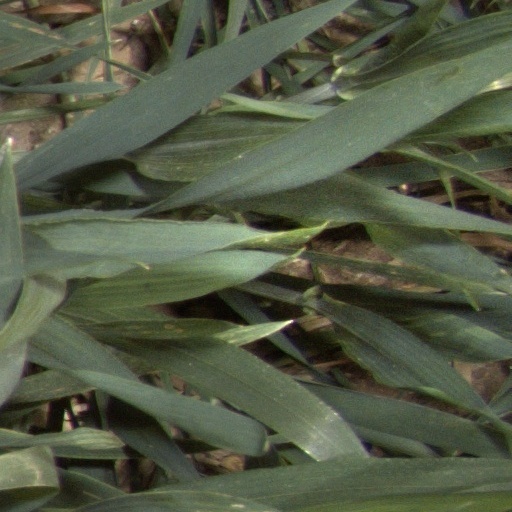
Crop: wheat